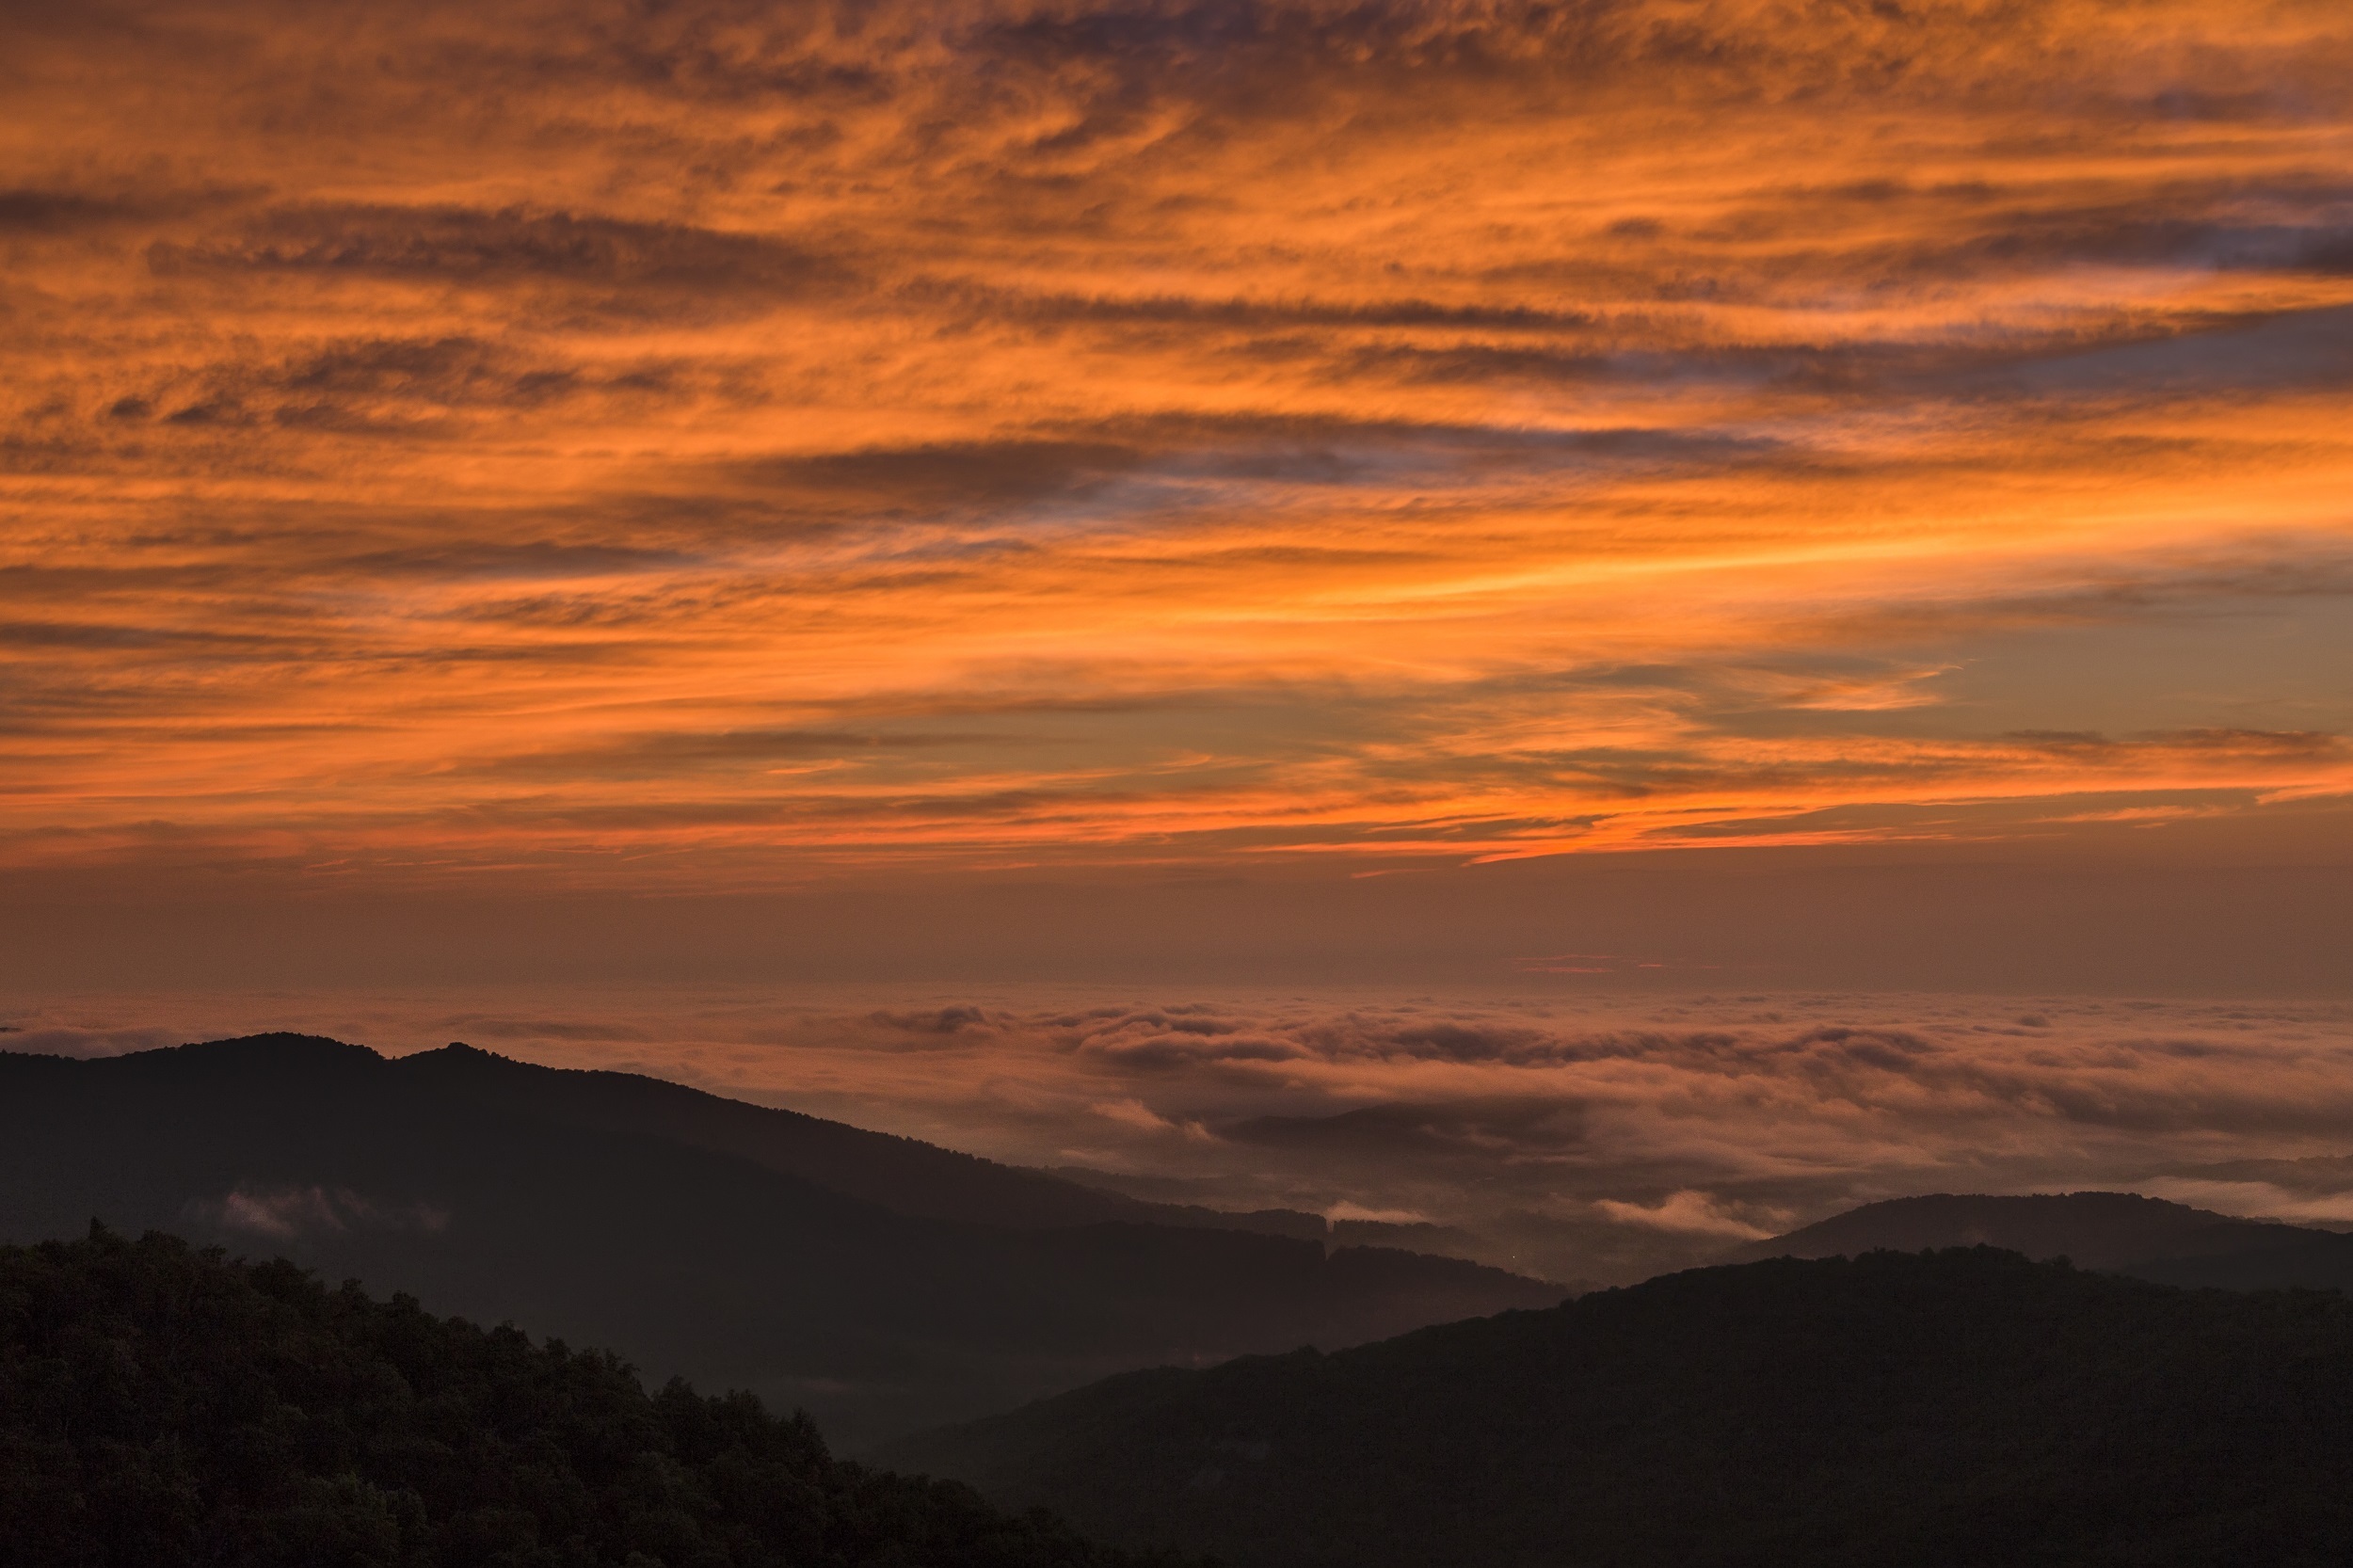
landscape, horizon, mountain, cloud, sky, sunrise, sunset, sunlight, morning, hill, dawn, atmosphere, dusk, evening, twilight, scenic, colorful, outdoors, hills, clouds, mountains, afterglow, atmospheric phenomenon, mountainous landforms, red sky at morning